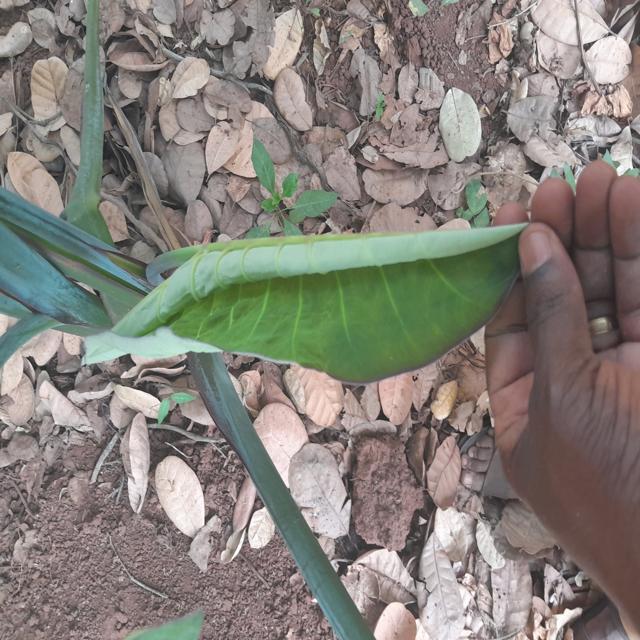
Label: Healthy